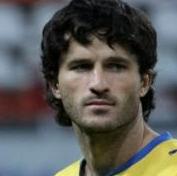
Age: 28